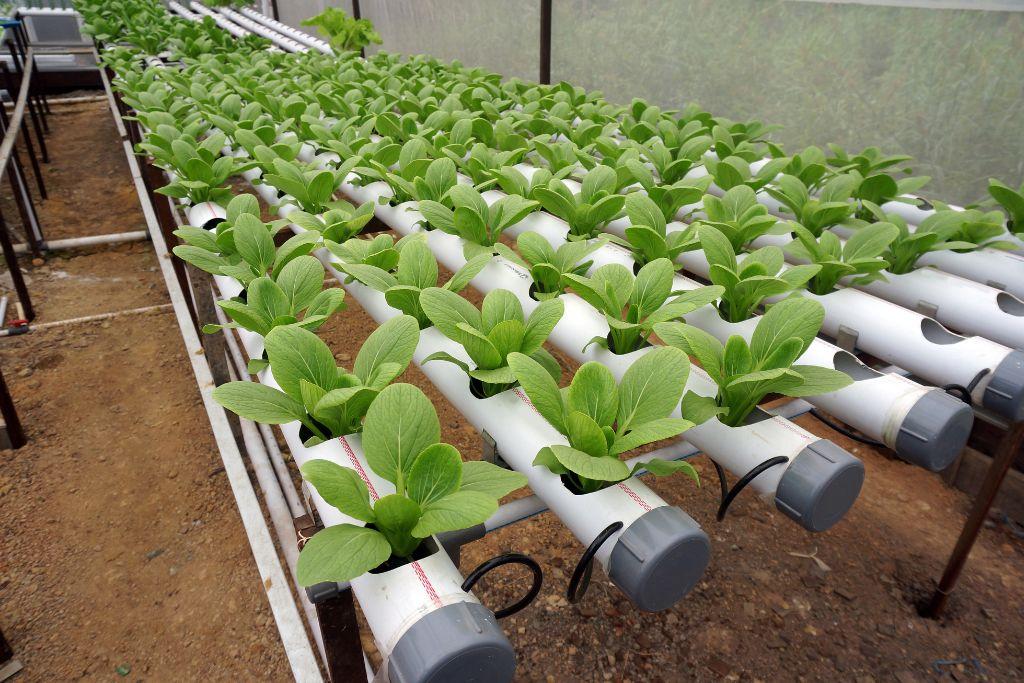
Mfumo wa kilimo cha hydroponi ambapo mimea imepandwa moja kwa moja kwenye mabomba meupe ya plastiki yaliyo na mashimo maalumu. Mabomba haya yamewekwa kwenye fremu ya chuma na yanaonekana kuwa na mfumo wa maji unaosambazwa kwa njia ya bomba. Hii ndio njia kuu ya usambazaji wa virutubisho kwa mimea bila kutumia udongo.